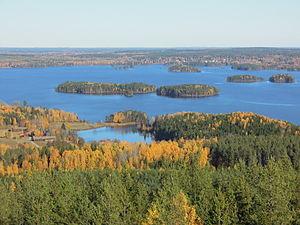
Åmänningen est un lac situé dans les communes de Surahammar et Fagersta du comté de Västmanland en Suède. Avec ses 24,7 km², c'est le plus grand lac entièrement inclus dans le Västmanland. Son émissaire est la rivière Kolbäcksån qui se jette dans le lac Mälar. Le lac est sur le cours du canal de Strömsholm qui longe en grande partie la Kolbäcksån, et qui était principalement construit pour faciliter le transport dans cette région minière du Bergslagen.